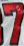
Number: 7